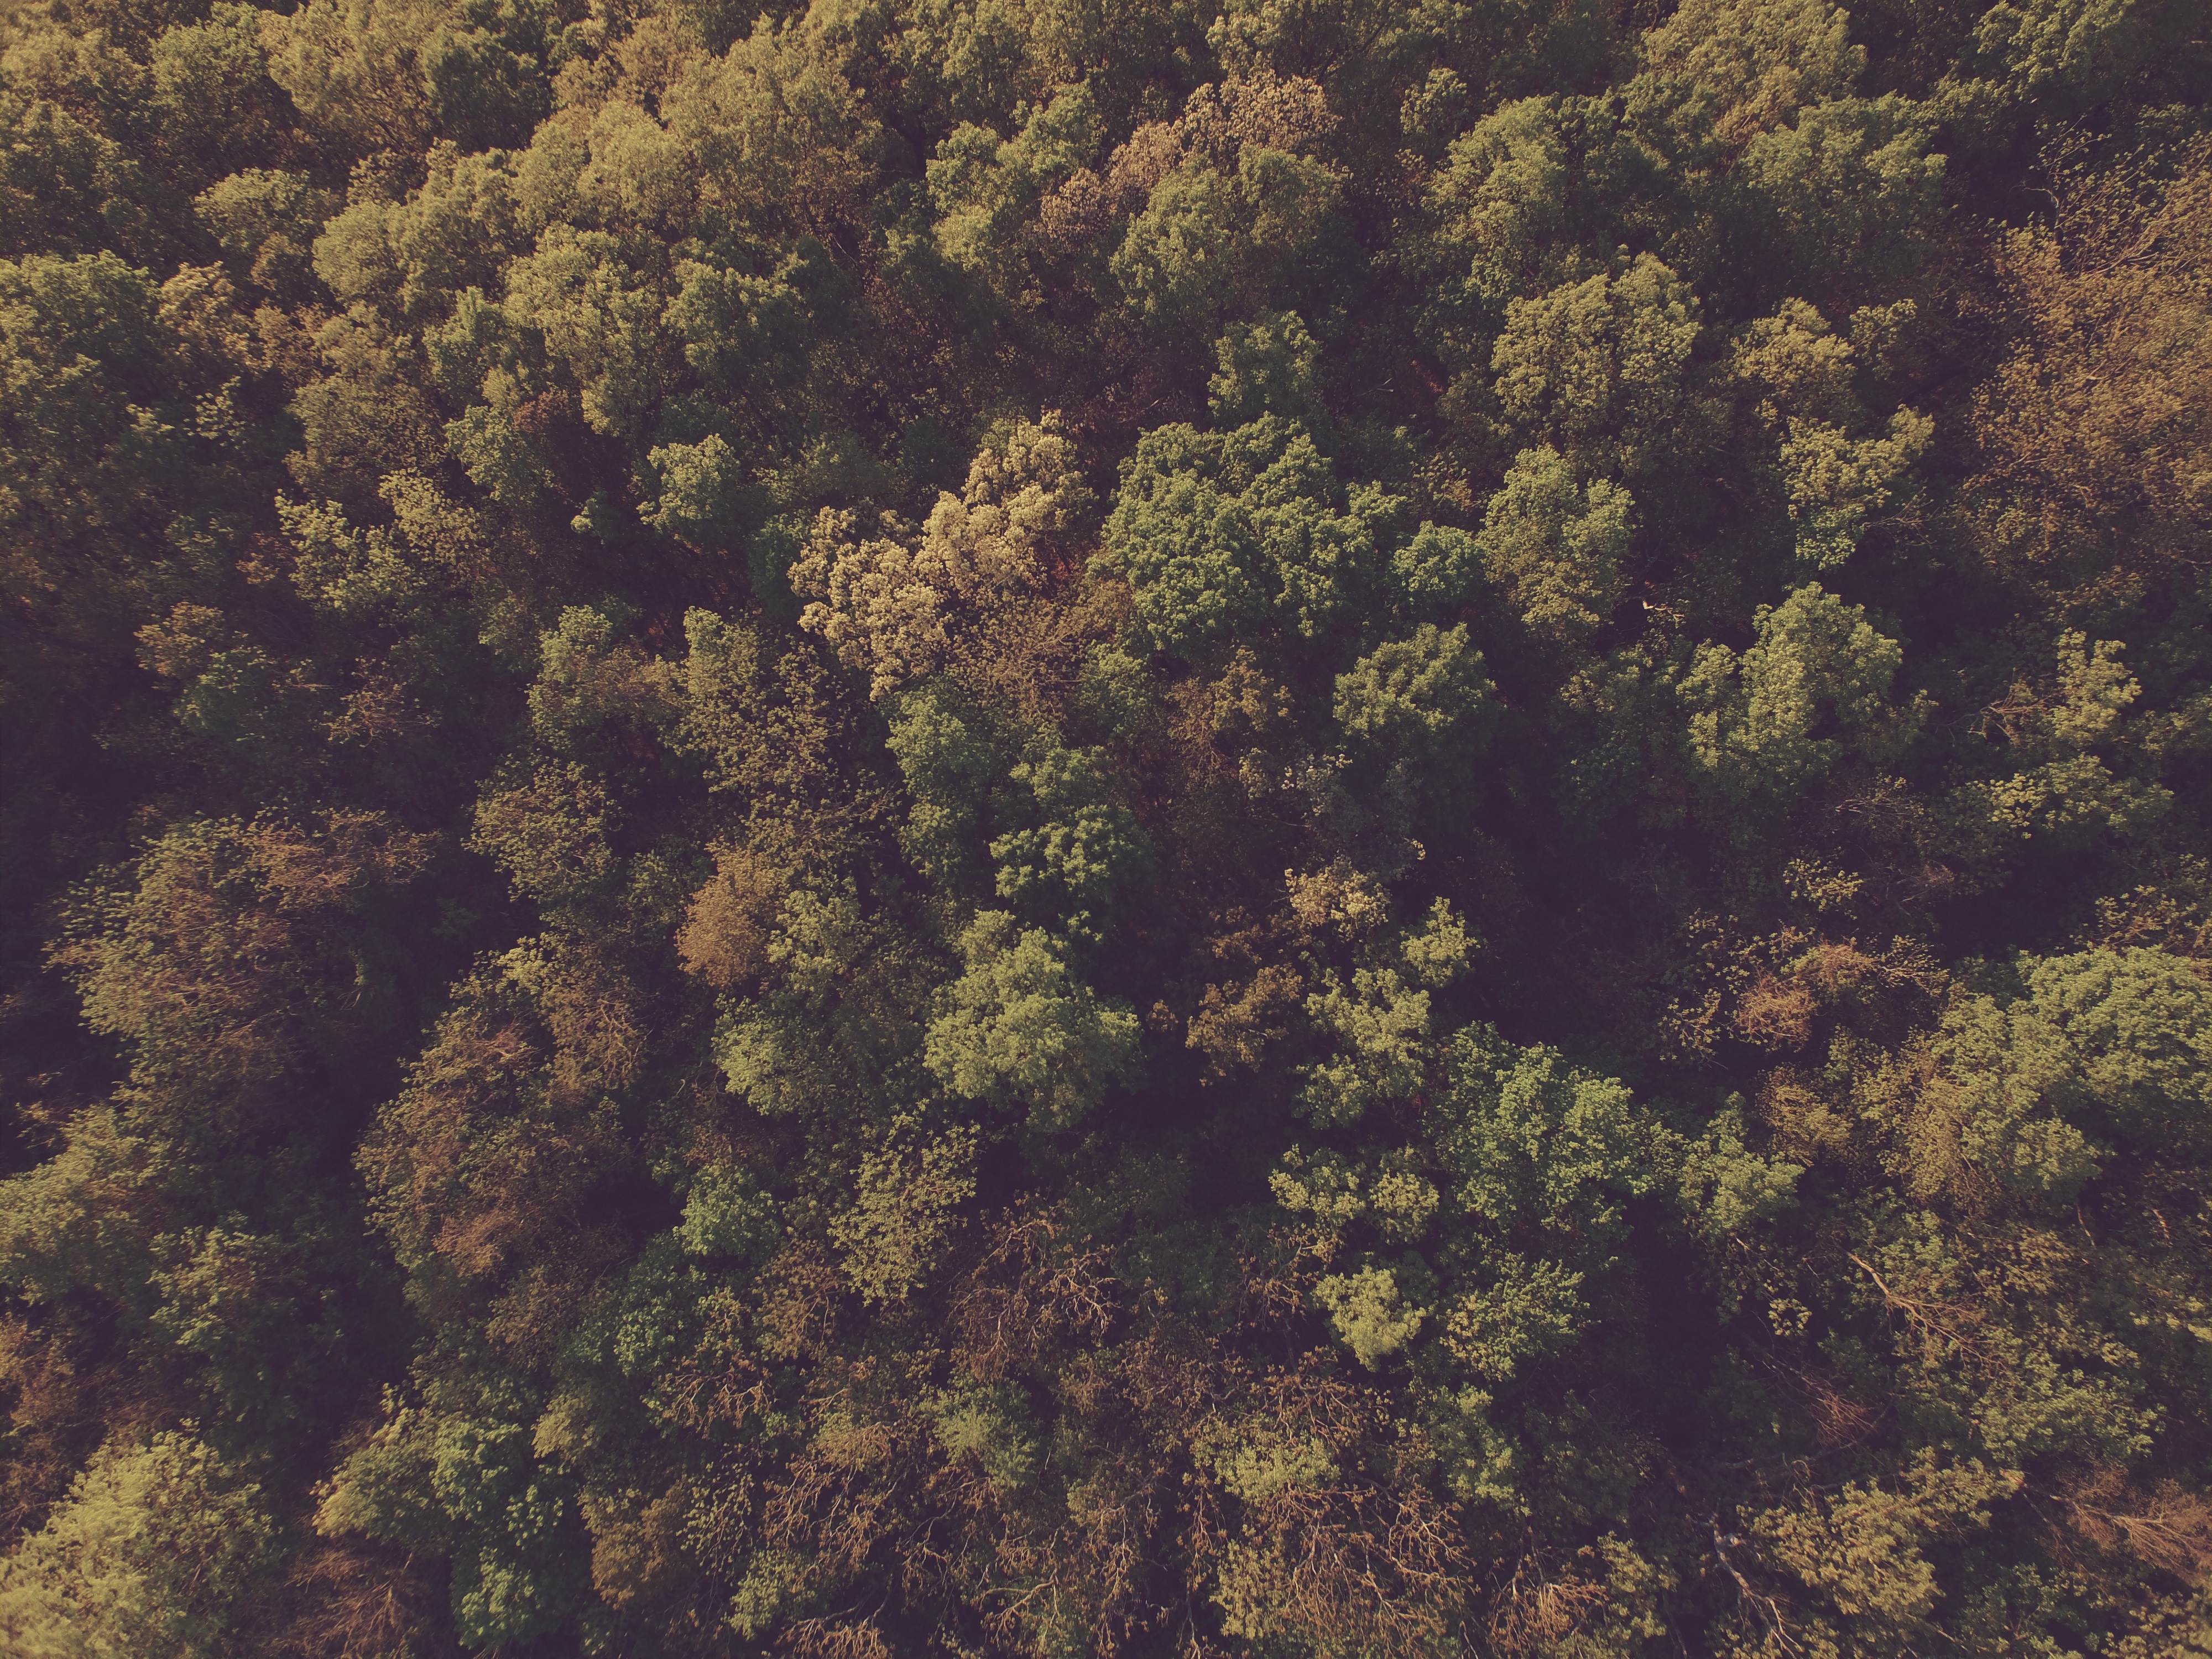
tree, nature, forest, wilderness, branch, plant, wood, sunlight, texture, leaf, flower, green, autumn, soil, aerial, flora, vegetation, woodland, habitat, ecosystem, natural environment, woody plant